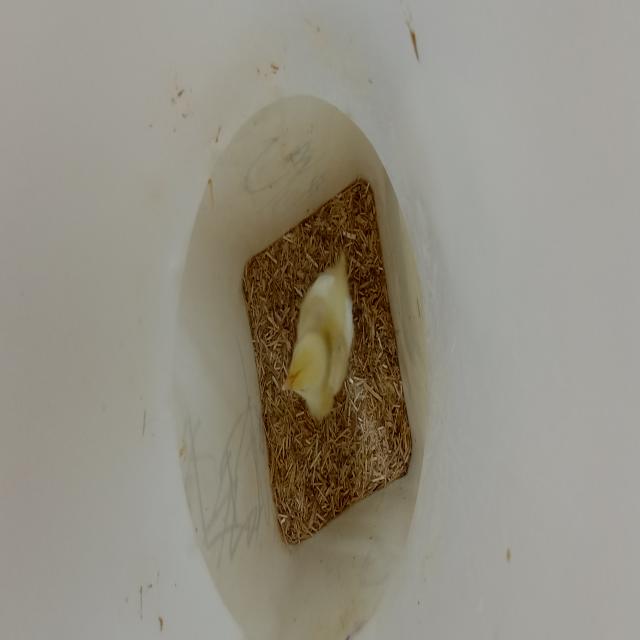
Weight: 180 g